Bodley Survey

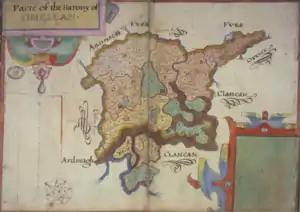
One of the maps drawn up during the Survey.

The Bodley Survey was a 1609 cadastral survey overseen by Josias Bodley which aimed to study the largely unmapped areas of Ulster in the Kingdom of Ireland. It is also referred to as the Ulster Survey of 1609.